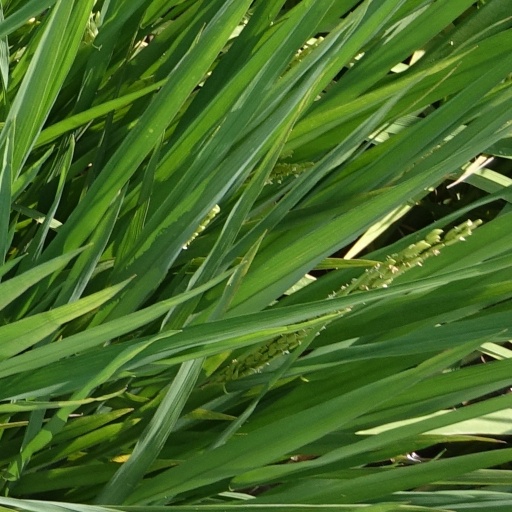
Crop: rice